The Real Housewives of New Jersey season 2

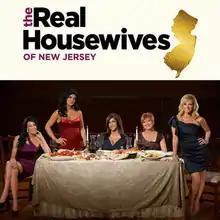
Cover used by the iTunes Store(Left to right) Staub, Giudice, Laurita, Caroline, and Dina Manzo

The second season of "The Real Housewives of New Jersey", an American reality television series, was broadcast on Bravo. It aired from May 3, 2010 until September 6, 2010, and was primarily filmed in Franklin Lakes, New Jersey. Its executive producers are Rebecca Toth Diefenbach, Valerie Haselton, Lucilla D'Agostino, Jim Fraenkel, Omid Kahangi, Caroline Self, Tess Gamboa Meyers and Andy Cohen.